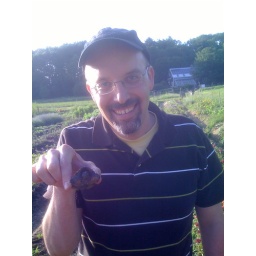
turtle in the flower garden